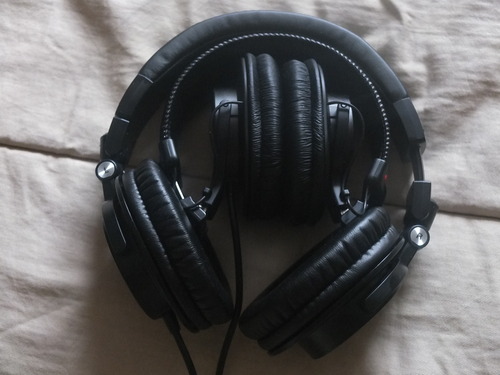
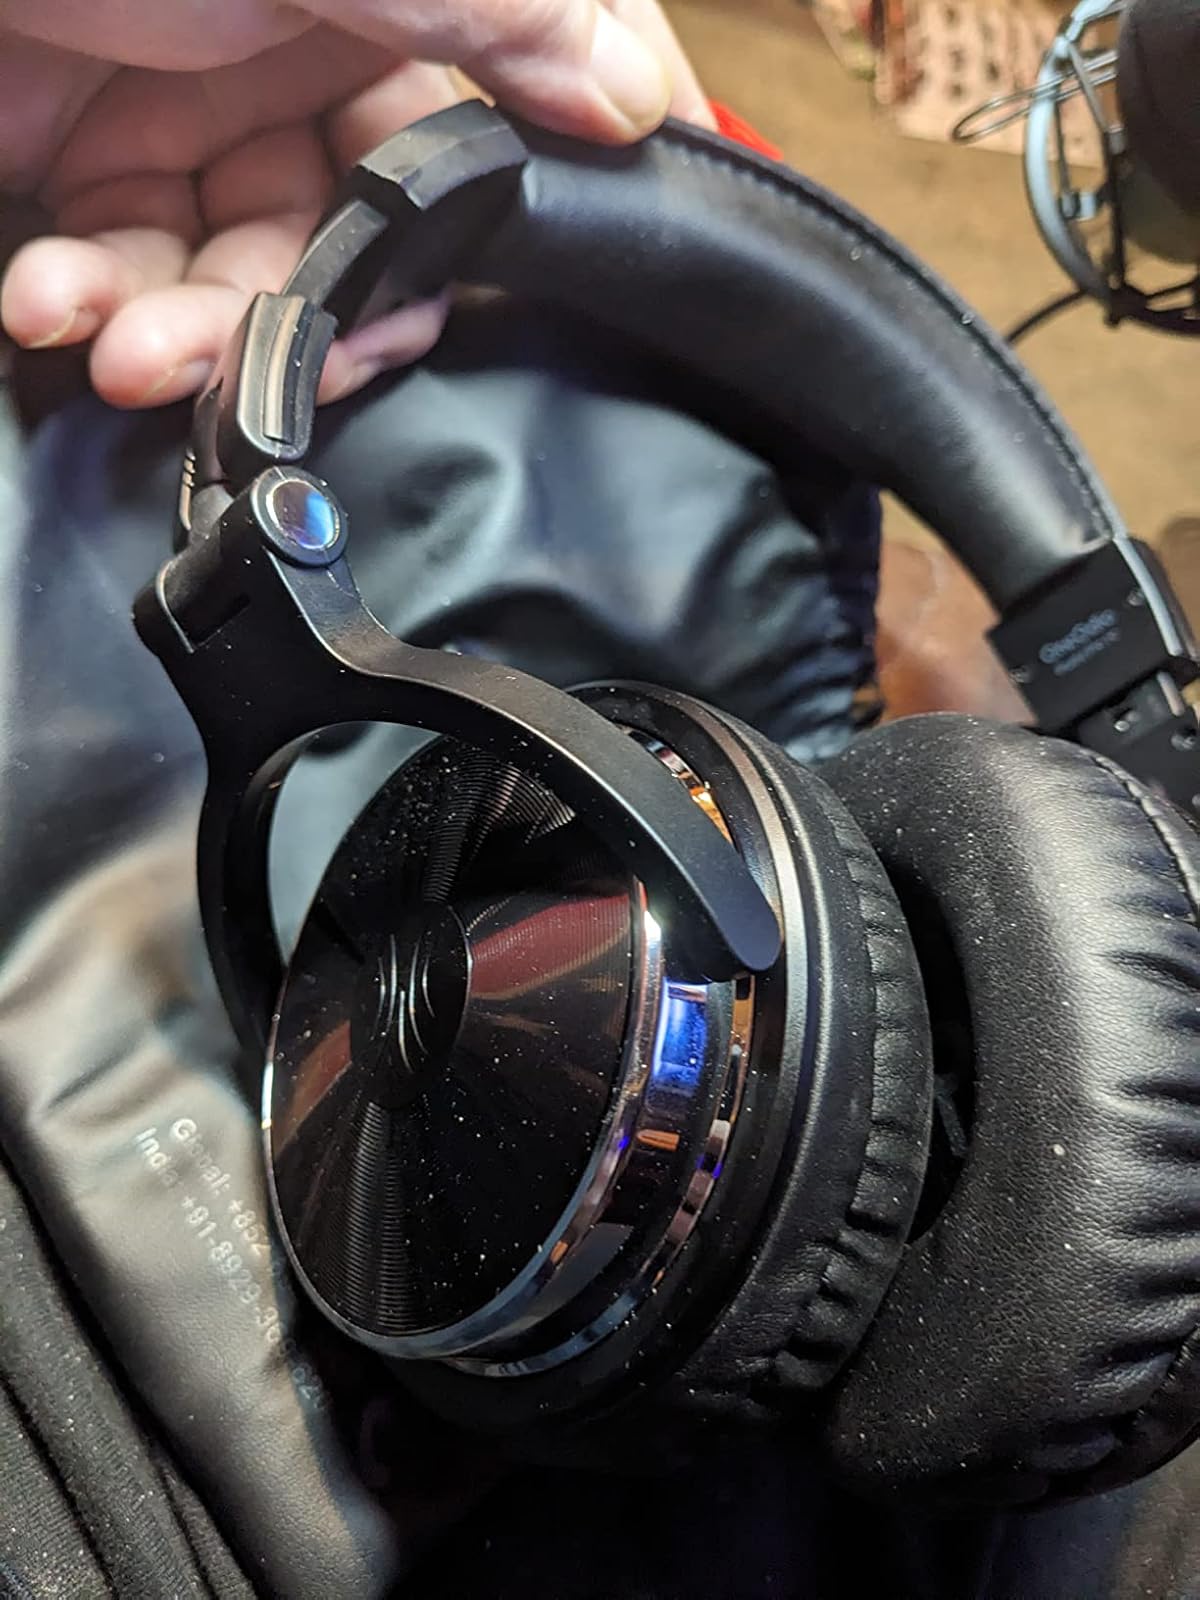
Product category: headphones
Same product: no